Okehampton

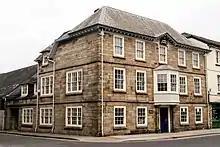
Okehampton Town Hall

Okehampton was founded by the Saxons. The earliest written record of the settlement is from 980 AD as , meaning settlement by the Ockment, a river which runs through the town. It was recorded as a place for slaves to be freed at cross roads.